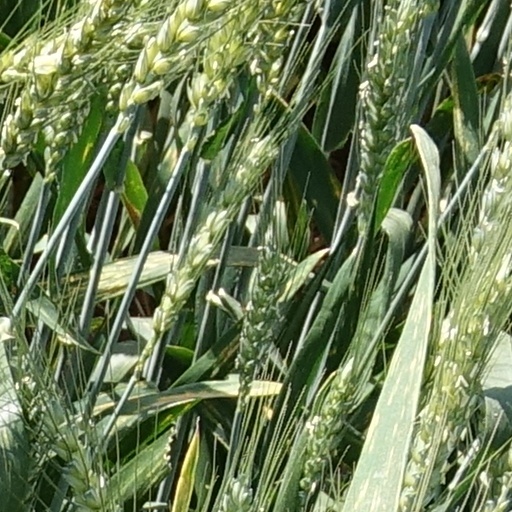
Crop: wheat